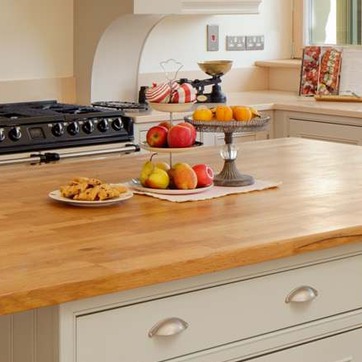
Material: food